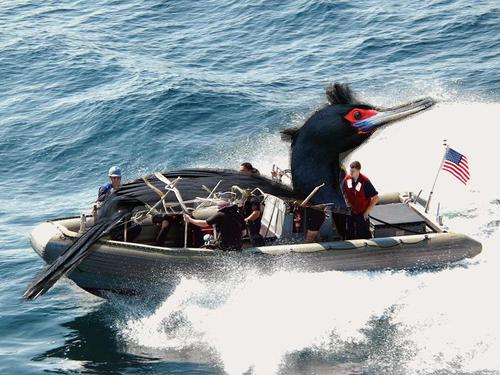
Bird species: Red_faced_Cormorant
Bird type: waterbird
Background: water